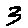
Label: 3